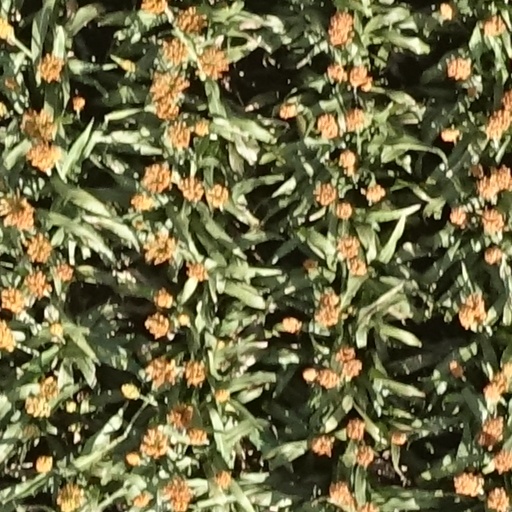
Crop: sorghum